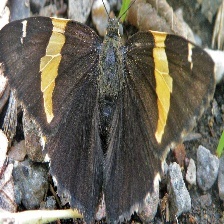
Species: GOLD BANDED